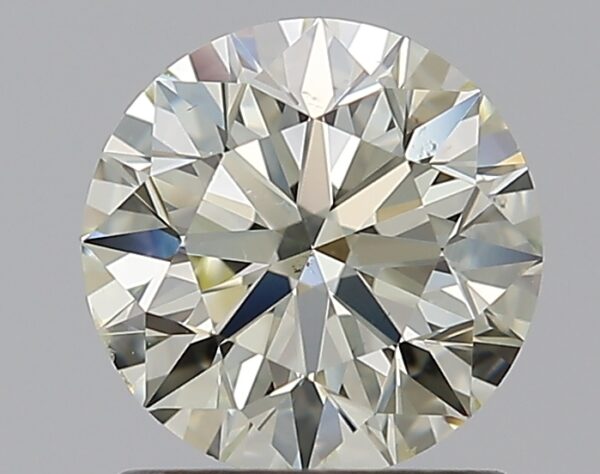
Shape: round
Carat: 1.01
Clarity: SI1
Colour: O-P
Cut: EX
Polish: EX
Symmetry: EX
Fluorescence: N
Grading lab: GIA
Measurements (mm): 6.36 x 6.4 x 4